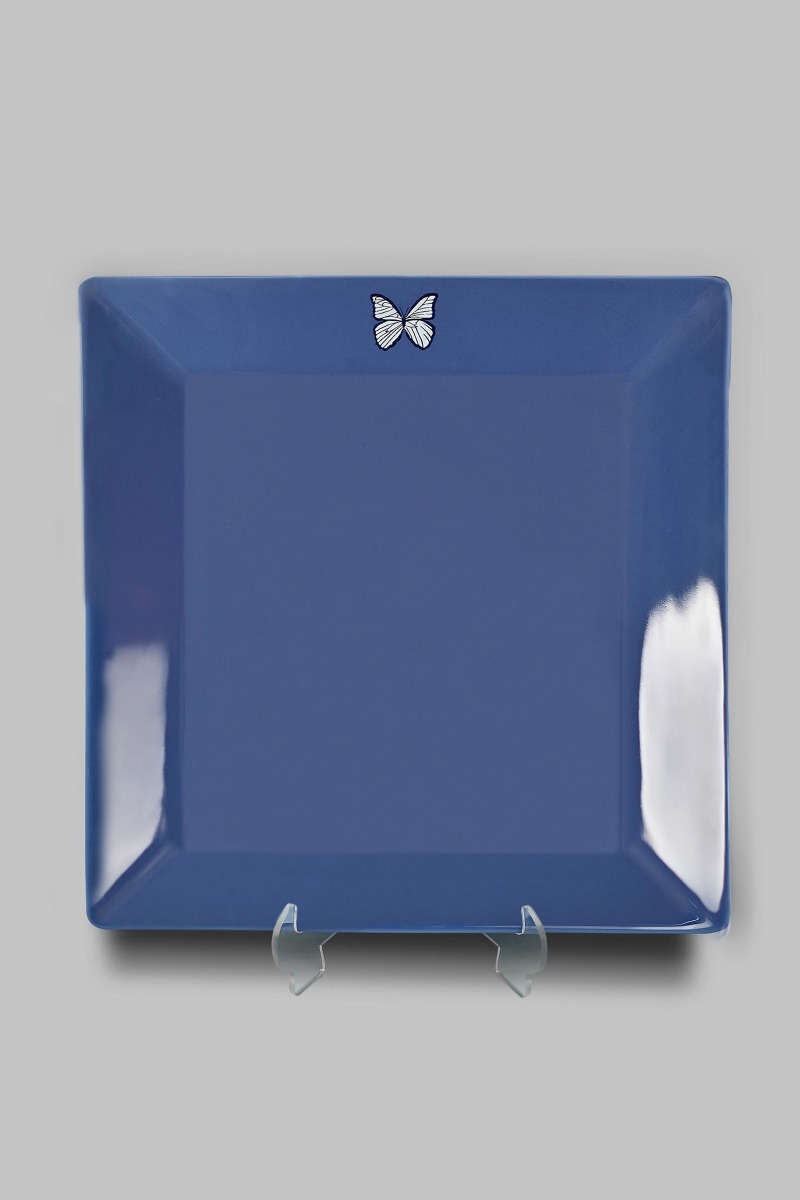
blue butterfly platter